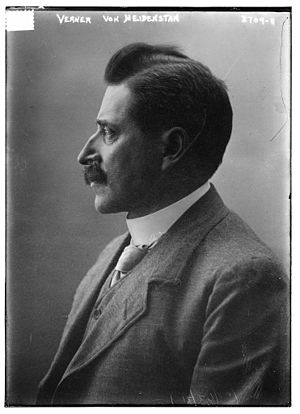
Kate Bang / Verner von Heidenstam
Verner von Heidenstam i 1915
Kate Bang var en dansk forfatter og den svenske forfatter Verner von Heidenstams sidste samlever og muse.